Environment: real
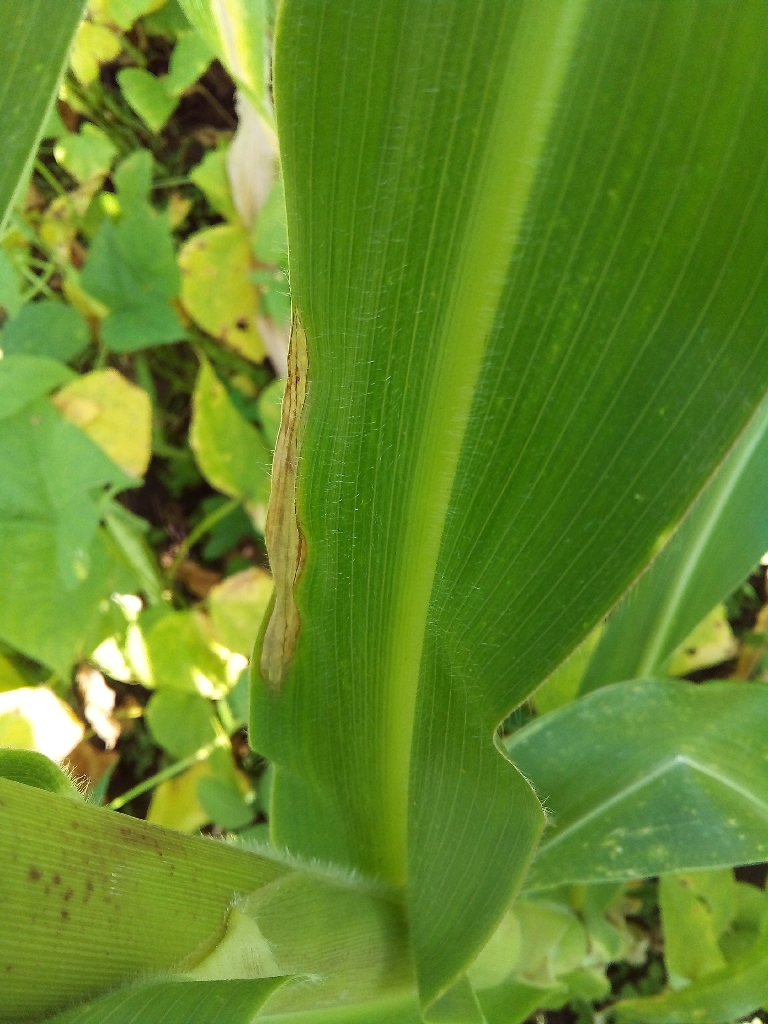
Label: northern_corn_leaf_blight